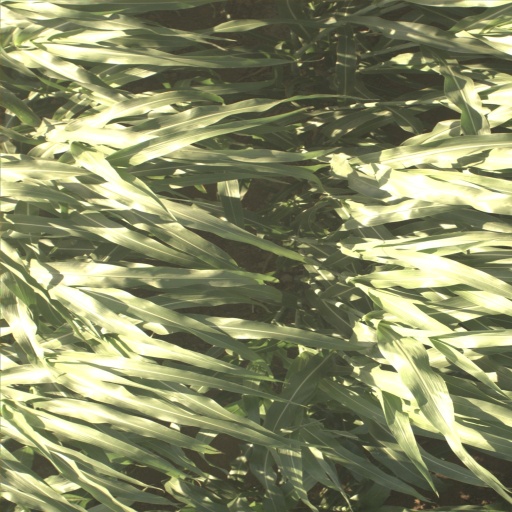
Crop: sorghum